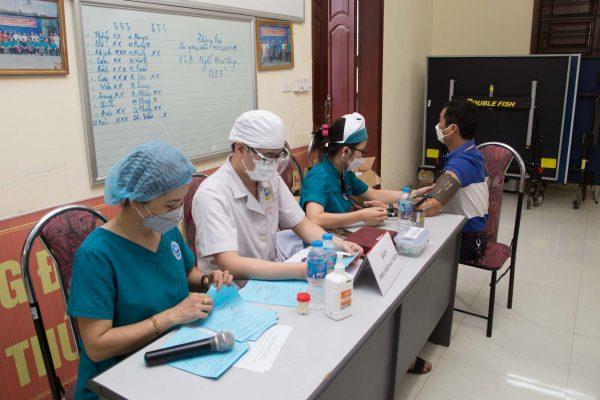
người đàn ông mặc áo sọc xanh dương và trắng đang nhìn vào một tấm bảng màu trắng